Mom and Dad Save the World

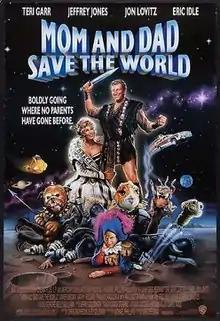
Theatrical release poster

Mom and Dad Save the World is a 1992 American comedy film directed by Greg Beeman. A parody of science fiction films, the film stars Teri Garr and Jeffrey Jones as Marge and Dick Nelson, a married Earth couple who are kidnapped by Tod (Jon Lovitz), the cruel, inept and over-dramatic emperor of Spengo, a "planet of idiots". The film also stars Dwier Brown, Kathy Ireland, Thalmus Rasulala, Wallace Shawn and Eric Idle. Rasulala died shortly after completing his scenes, and the film is dedicated to his memory.